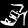
Label: Sandal